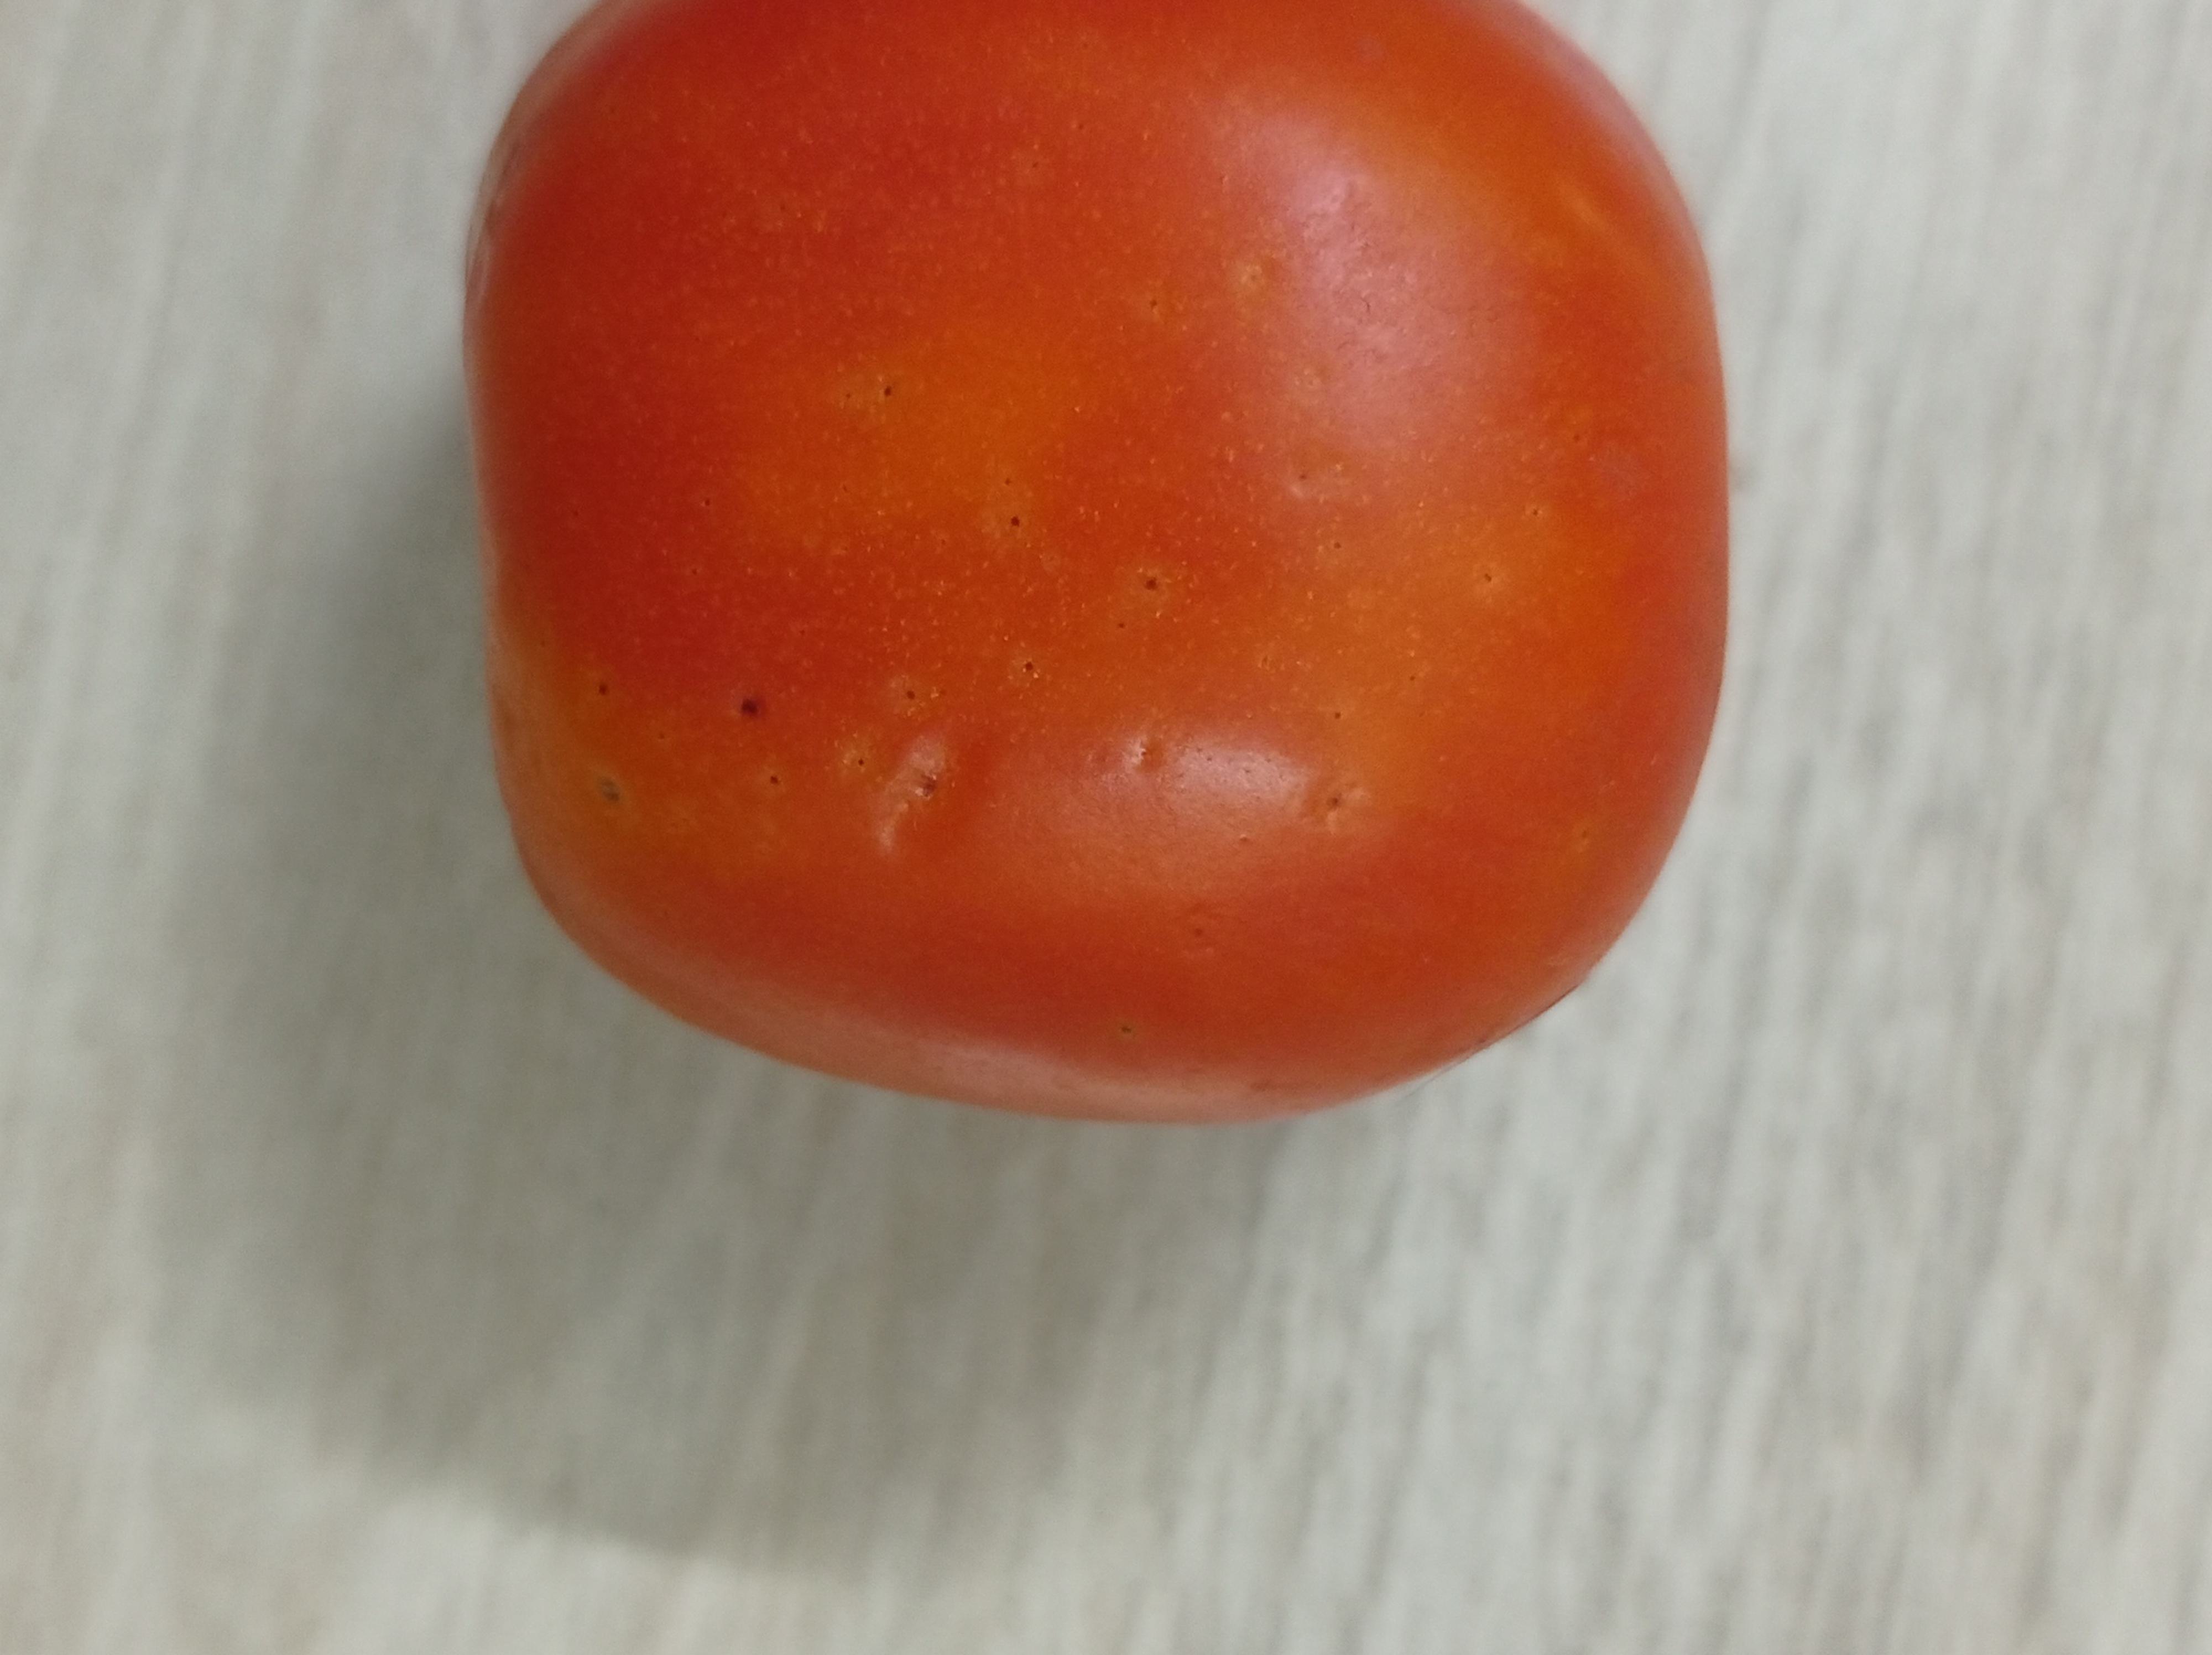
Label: Fresh